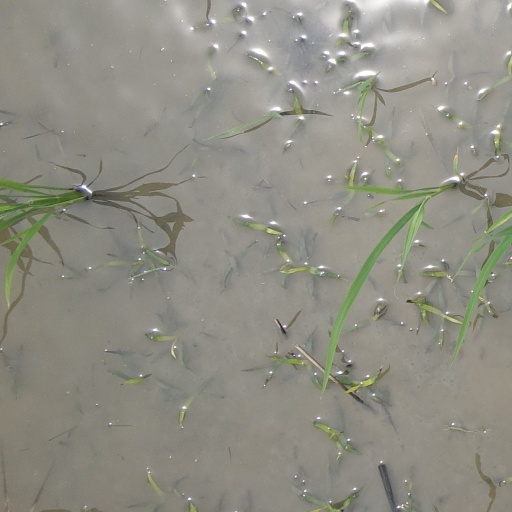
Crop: rice